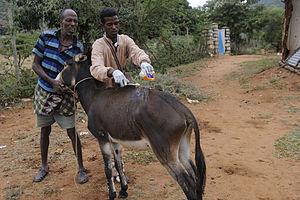
L′Âne en Éthiopie apporte une contribution majeure à l'économie du pays, grâce à sa force de travail. Le plus souvent employé à porter de petites charges telles que du bois et de l'eau, il est aussi monté, permettant jusqu'au transport des personnes ayant besoin de soins dans les régions reculées. L'Éthiopie détient le troisième cheptel asinien le plus important au monde en 2011, et reste l'un des pays avec le plus haut nombre d'ânes par habitant.